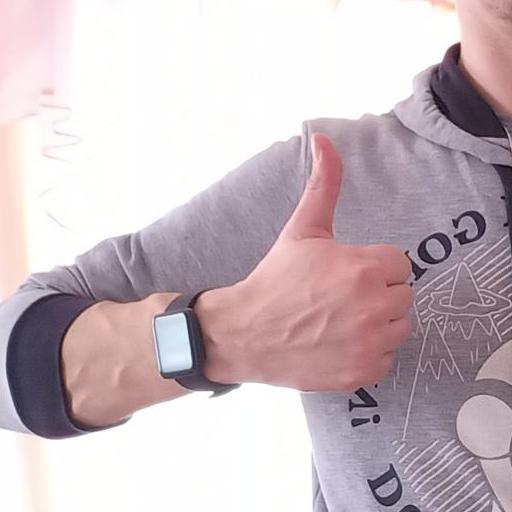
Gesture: like